Monotron

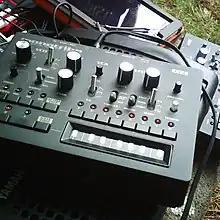
Korg's Monotribe combined features from their Monotron synthesiser and Electribe groovebox.

Due to the lack of external connections on the Monotrons (apart from audio in/out), the most popular modifications add control voltage (CV) or MIDI capabilities to control the synthesiser from other hardware. Mods adding MIDI support use microcontrollers, such as the Raspberry Pi or an Atmel ATmega328P, to convert between MIDI and CV.